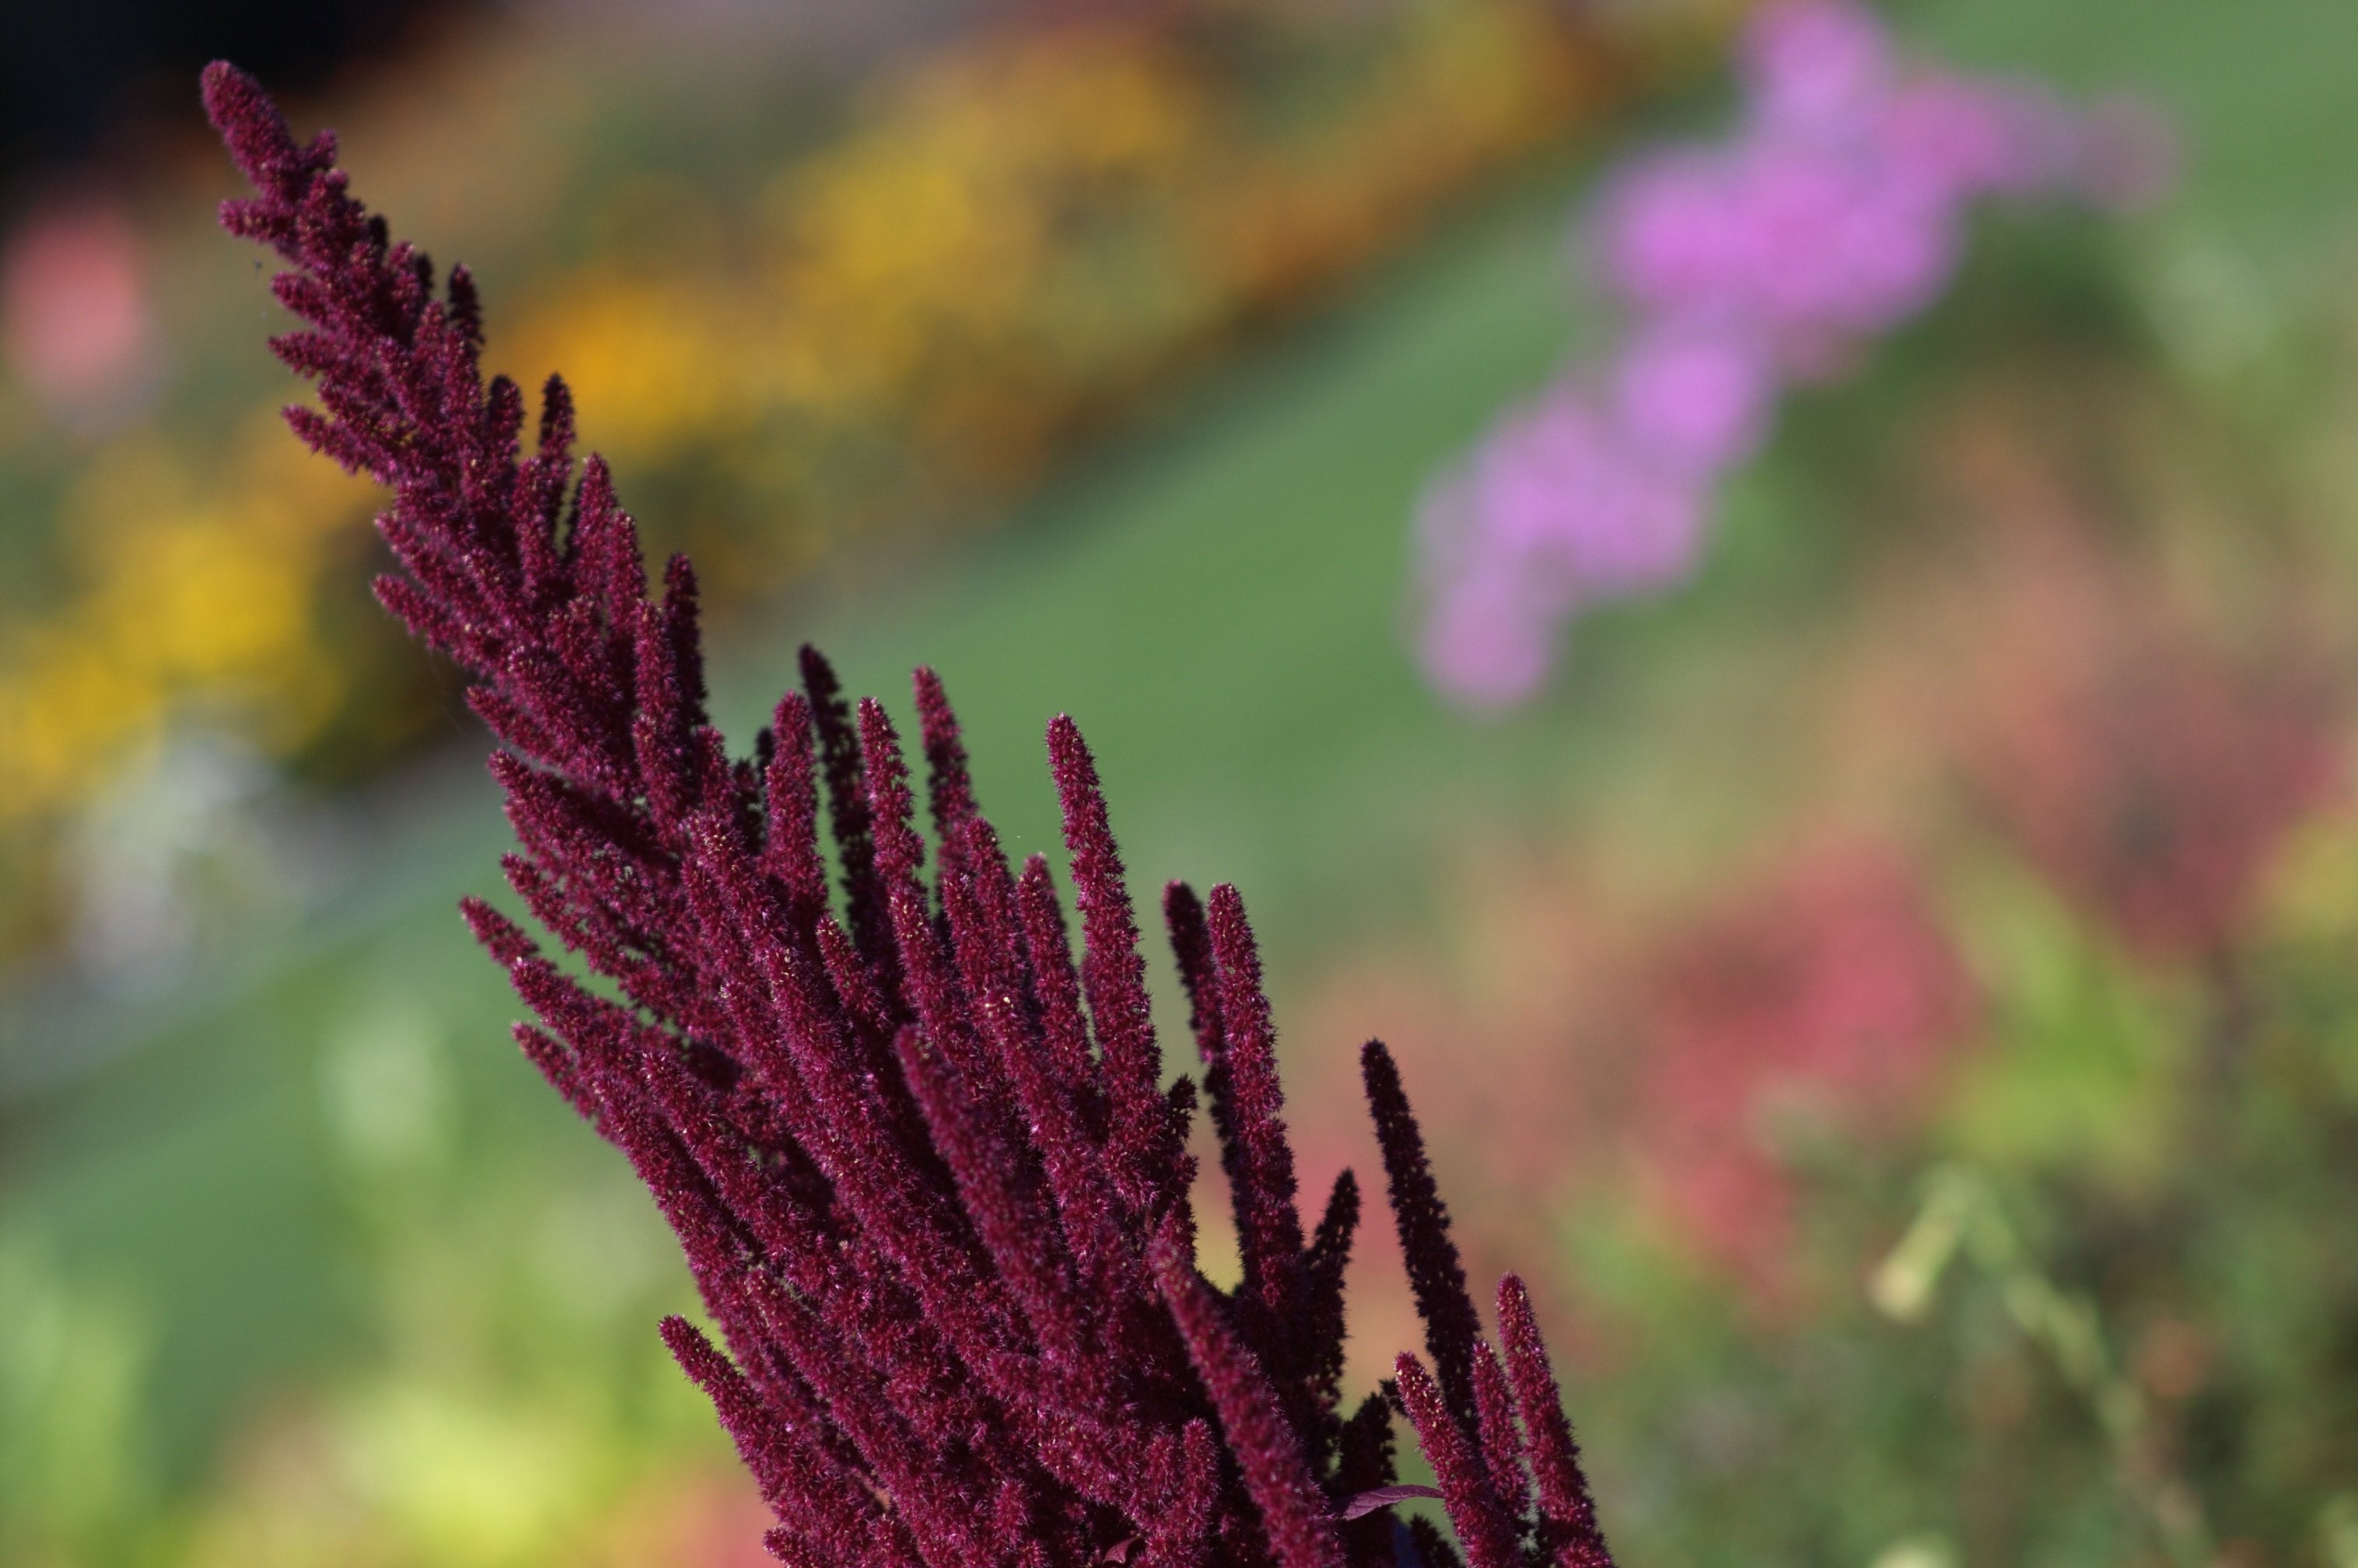
nature, grass, blossom, bokeh, plant, lawn, photography, meadow, prairie, leaf, flower, green, herb, autumn, botany, flora, lavender, wildflower, close up, shrub, rawtherapee, germany, deutschland, berlin, walimex, samyang, pentax, 85mm, bokehlicious, lenstagged, steffenzahn, flowerpicturesnolimits, k100d, justpentax, iamflickr, 85mmf14, walimex85mm, walimexpro8514if, macro photography, flowering plant, annual plant, grass family, plant stem, land plant